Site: brandenburg
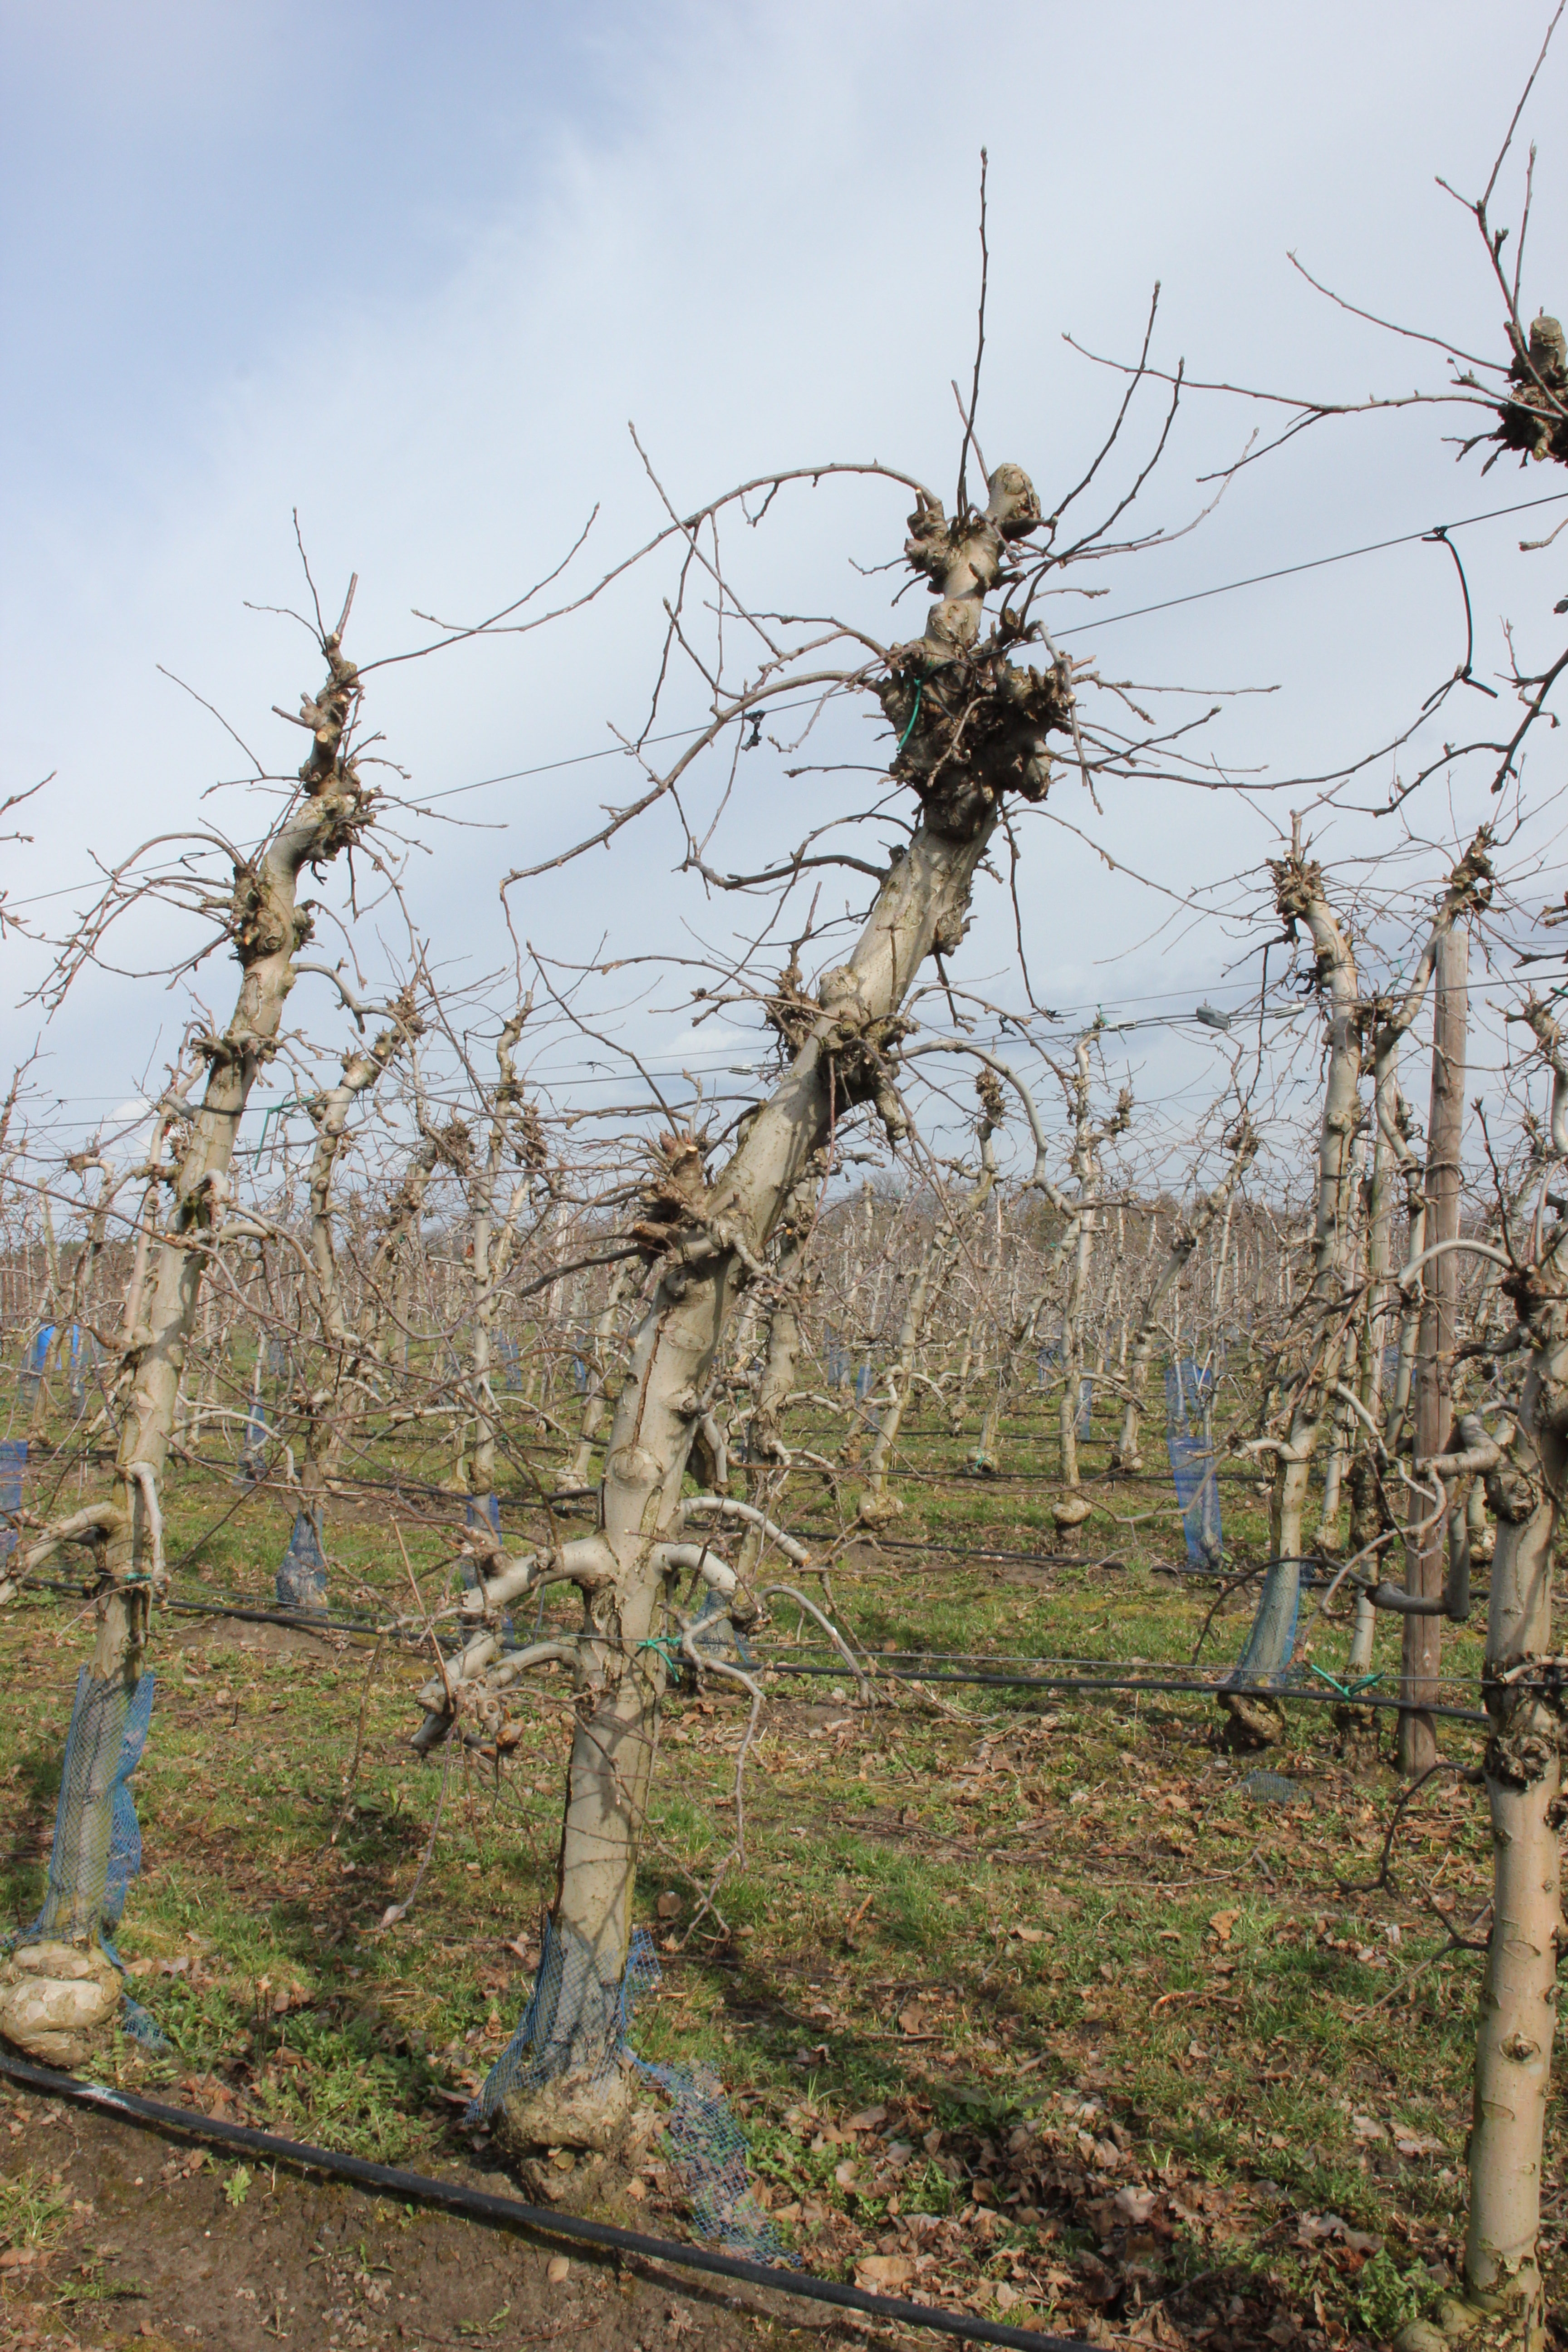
Growth stage (BBCH 01): Bud development